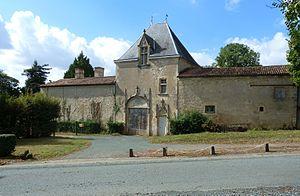
St Michel le Cloucq - Château du bourg - Porche d'entrée
Saint-Michel-le-Cloucq est une commune française située dans le département de la Vendée en région Pays de la Loire.